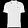
Label: T - shirt / top